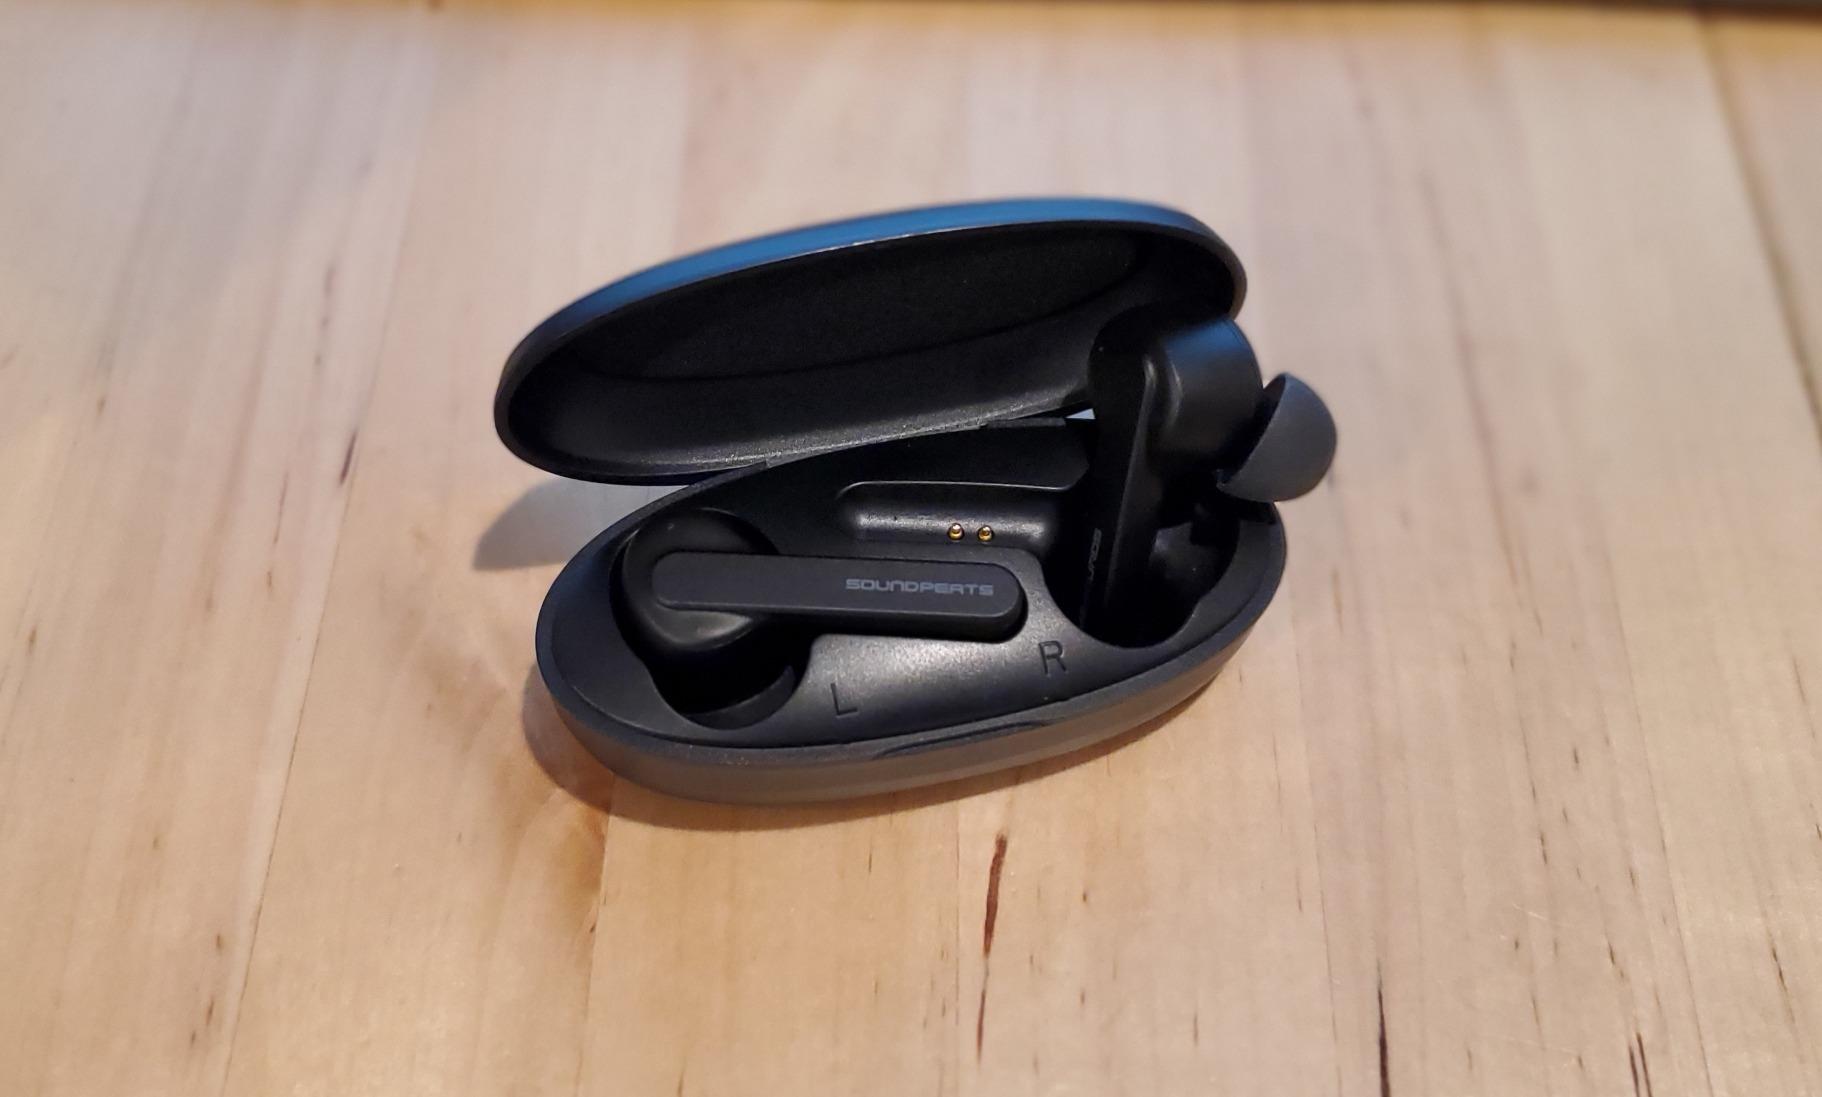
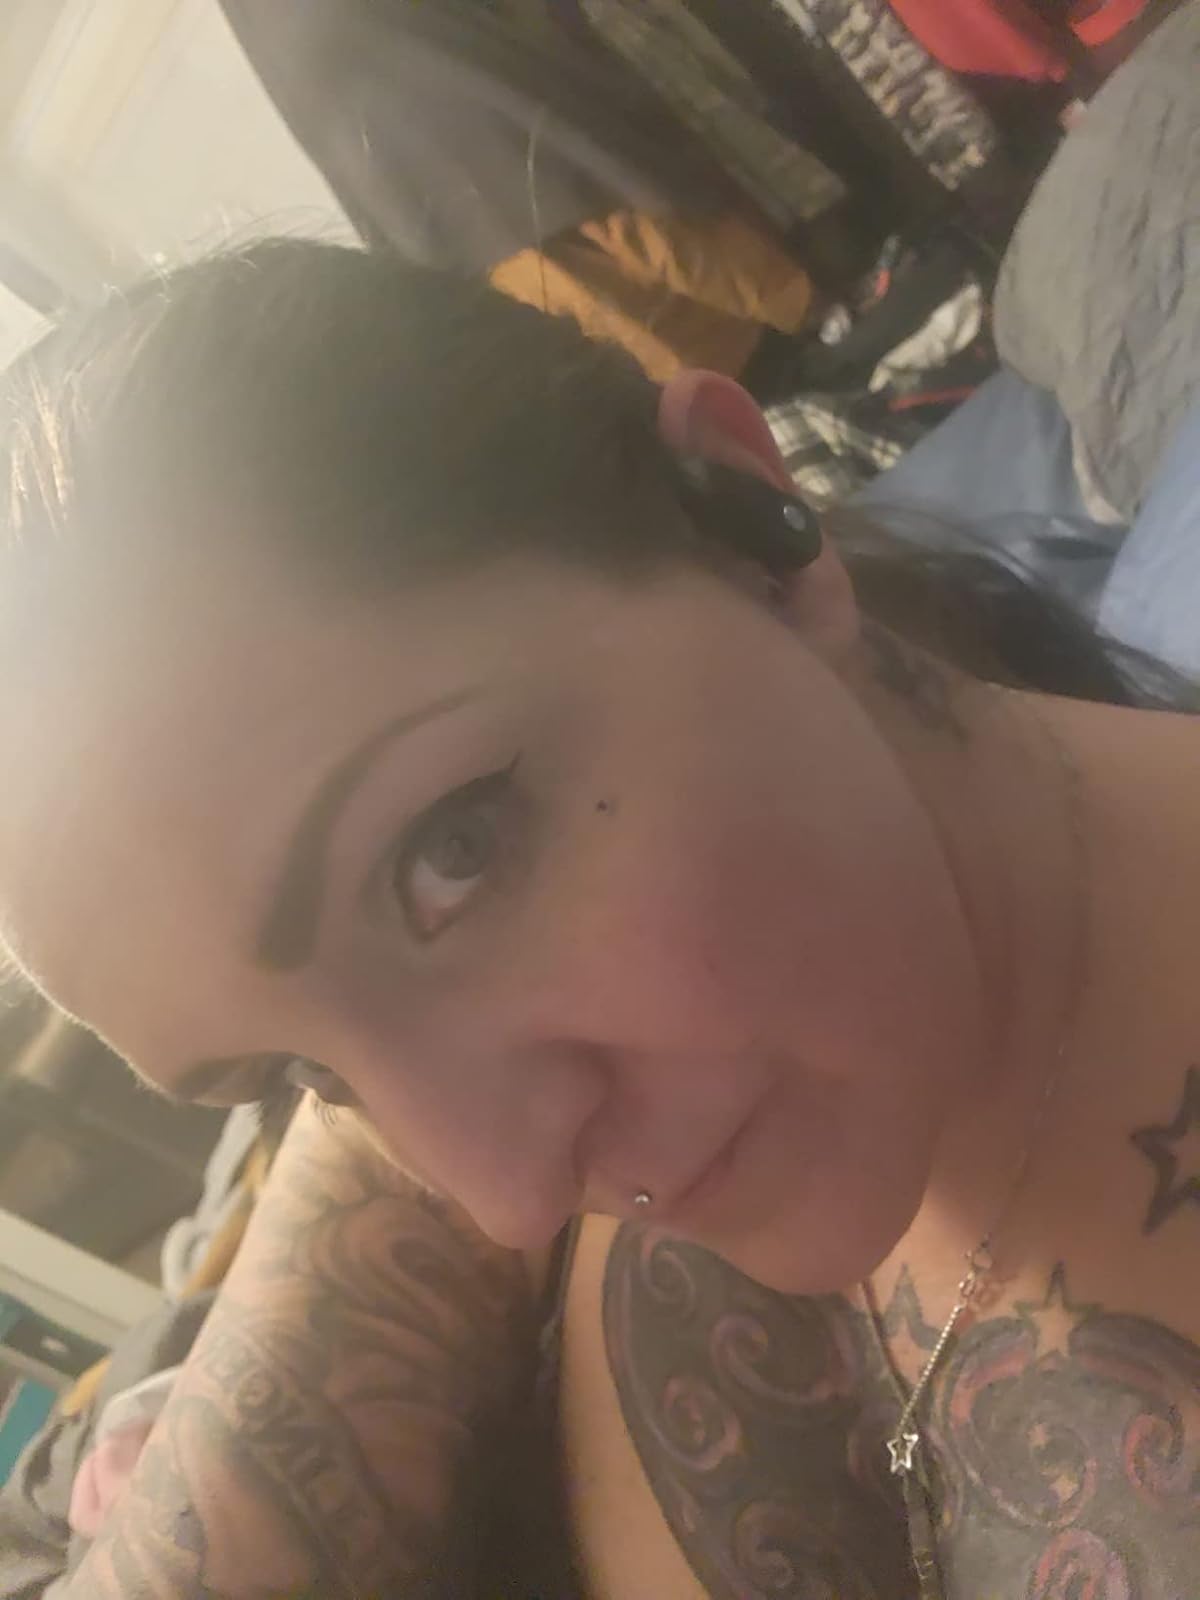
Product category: earbuds
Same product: no